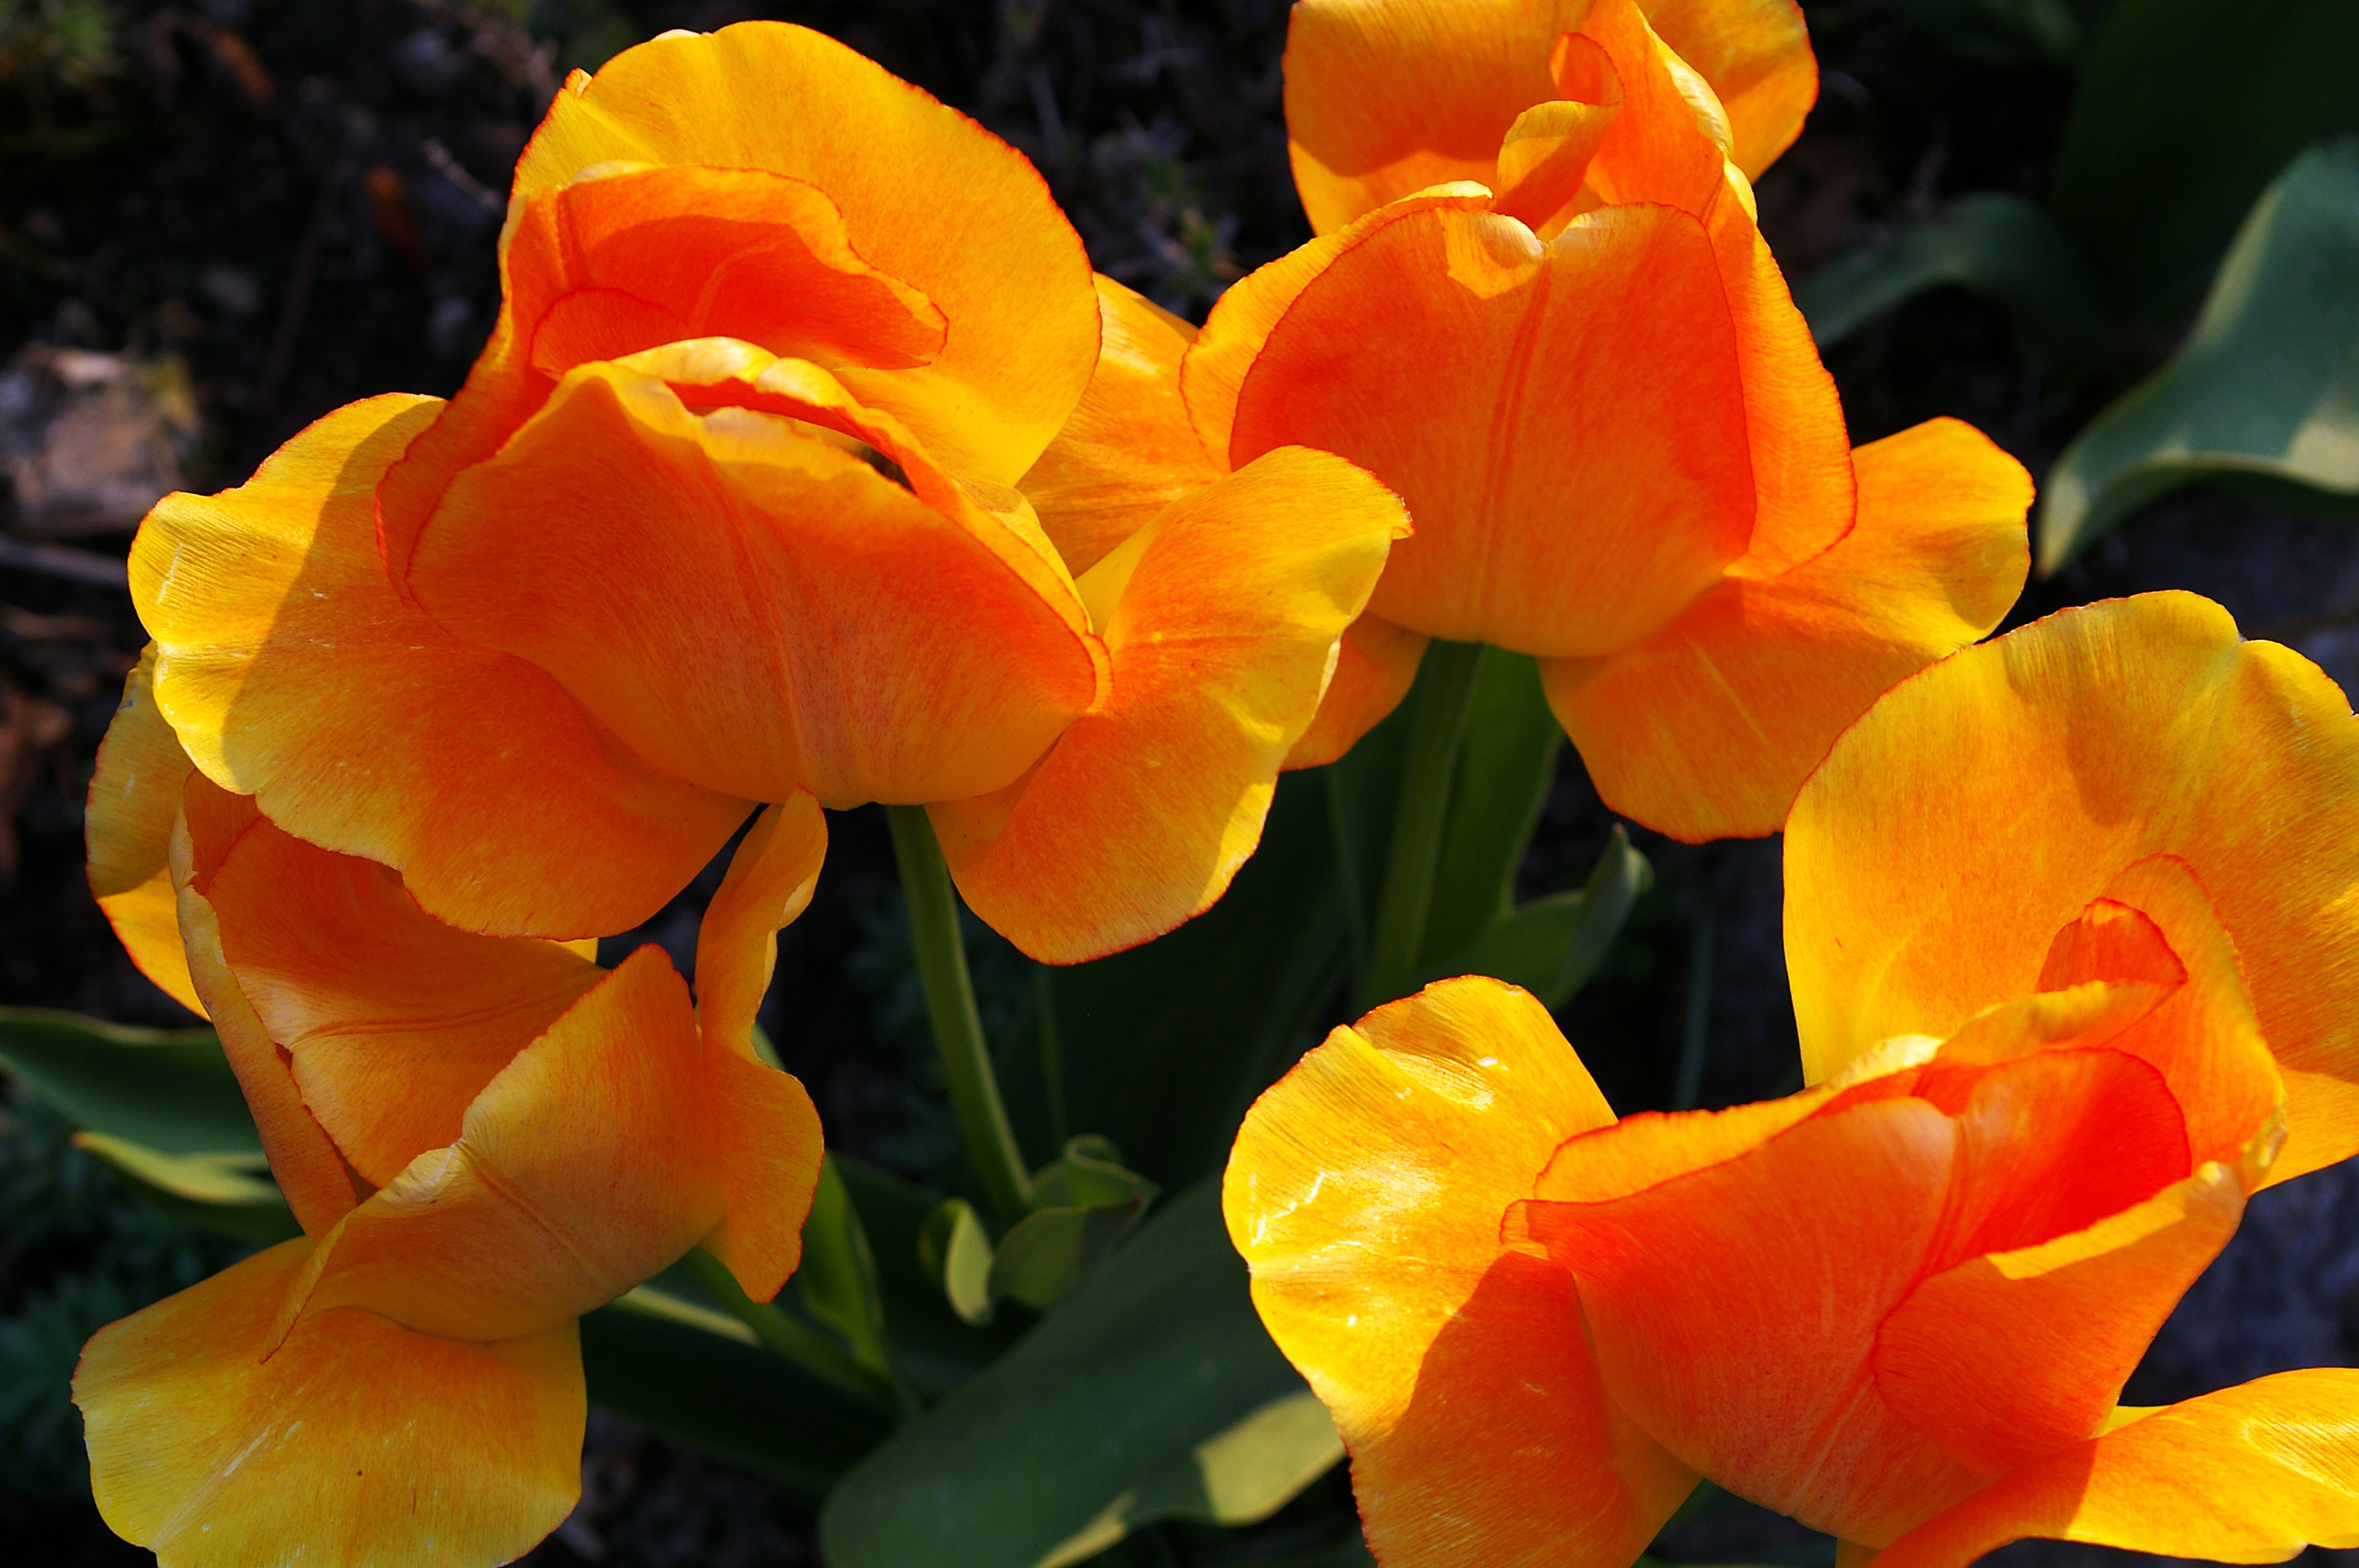
nature, blossom, open, plant, flower, petal, bloom, orange, spring, botany, yellow, garden, decor, flora, wildflower, flower bed, close up, petals, beautiful, tulips, greeting card, early, awakening, yellow petals, flowering plant, herbaceous plant, eschscholzia californica, orange tulip, yellow tumor, tulip flower, flower bulb, canna lily, annual plant, plant stem, computer wallpaper, violet family, poppy family, canna family